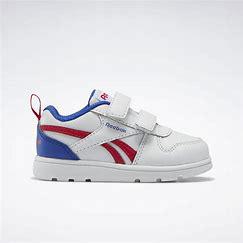
Brand: Reebok
Model: Royal Prime 2